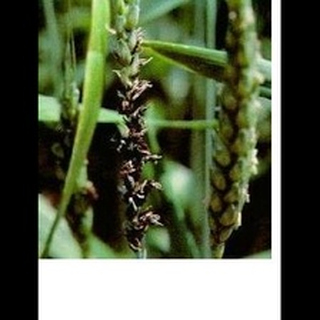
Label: wheat_smut